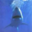
Label: shark